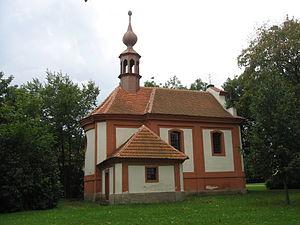
Třebíz est une commune du district de Kladno, dans la région de Bohême-Centrale, en Tchéquie. Sa population s'élevait à 233 habitants en 2020.